Civil Code of Lower Canada

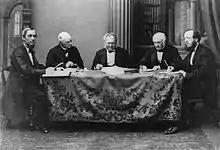
A meeting of the codification commission around 1865. From left to right: Joseph-Ubalde Beaudry, Charles Dewey Day, René-Édouard Caron, Augustin-Norbert Morin, Thomas McCord.

The Act authorizing the Code's adoption received royal assent on 18 September 1865, and it was proclaimed in force on 1 August 1866.